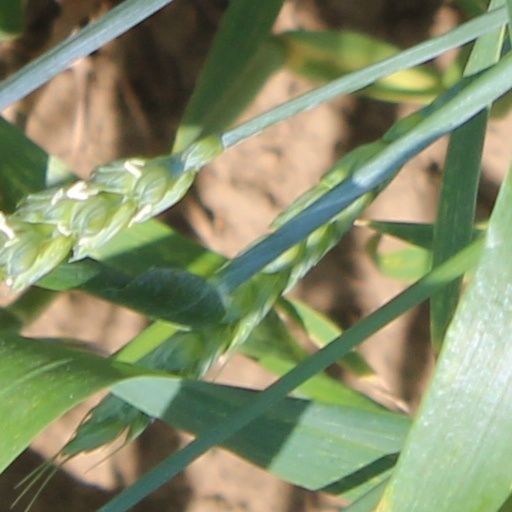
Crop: wheat